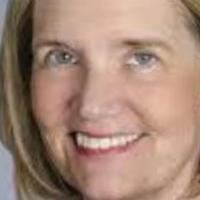
Age group: age 41-55